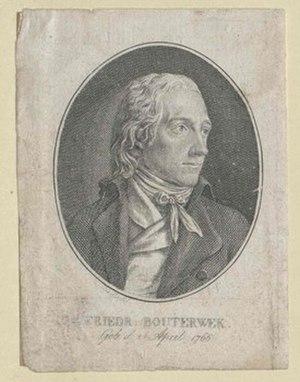
Friedrich Ludewig Bouterweck, ou encore Friedrich Bouterwek, était un philosophe allemand.